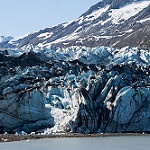
Label: glacier